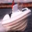
Label: ship